Beardmore Precision Motorcycles

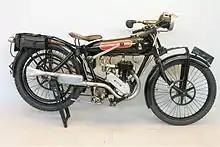
Beardmore Precision 350 cc 1923

After 1924 Baker regained the rights and set up his own company to continue production with Villiers engines of between 147 and 342 cc in Alvechurch Road, Birmingham The company was eventually sold to the James Cycle Co in 1930. Frank Baker became a James employee and they used his designs well into the 1930s.